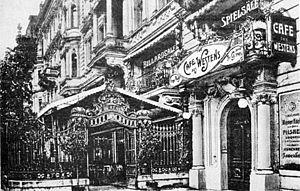
Le Café des Westens, connu familièrement sous le nom de Café Größenwahn auprès des artistes, est un café situé au n° 18/19 Kurfürstendamm à Berlin.